Micheline Presle

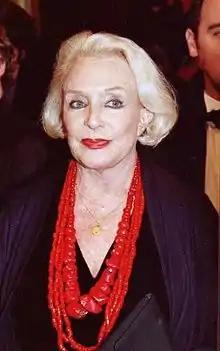
Presle at the 2004 César Awards

Presle did not make another English film, but after performing in more than 50 films in French, in 1989, she appeared in the French-made bilingual production "I Want to Go Home", for which she was nominated for the César Award for Best Actress in a Supporting Role.